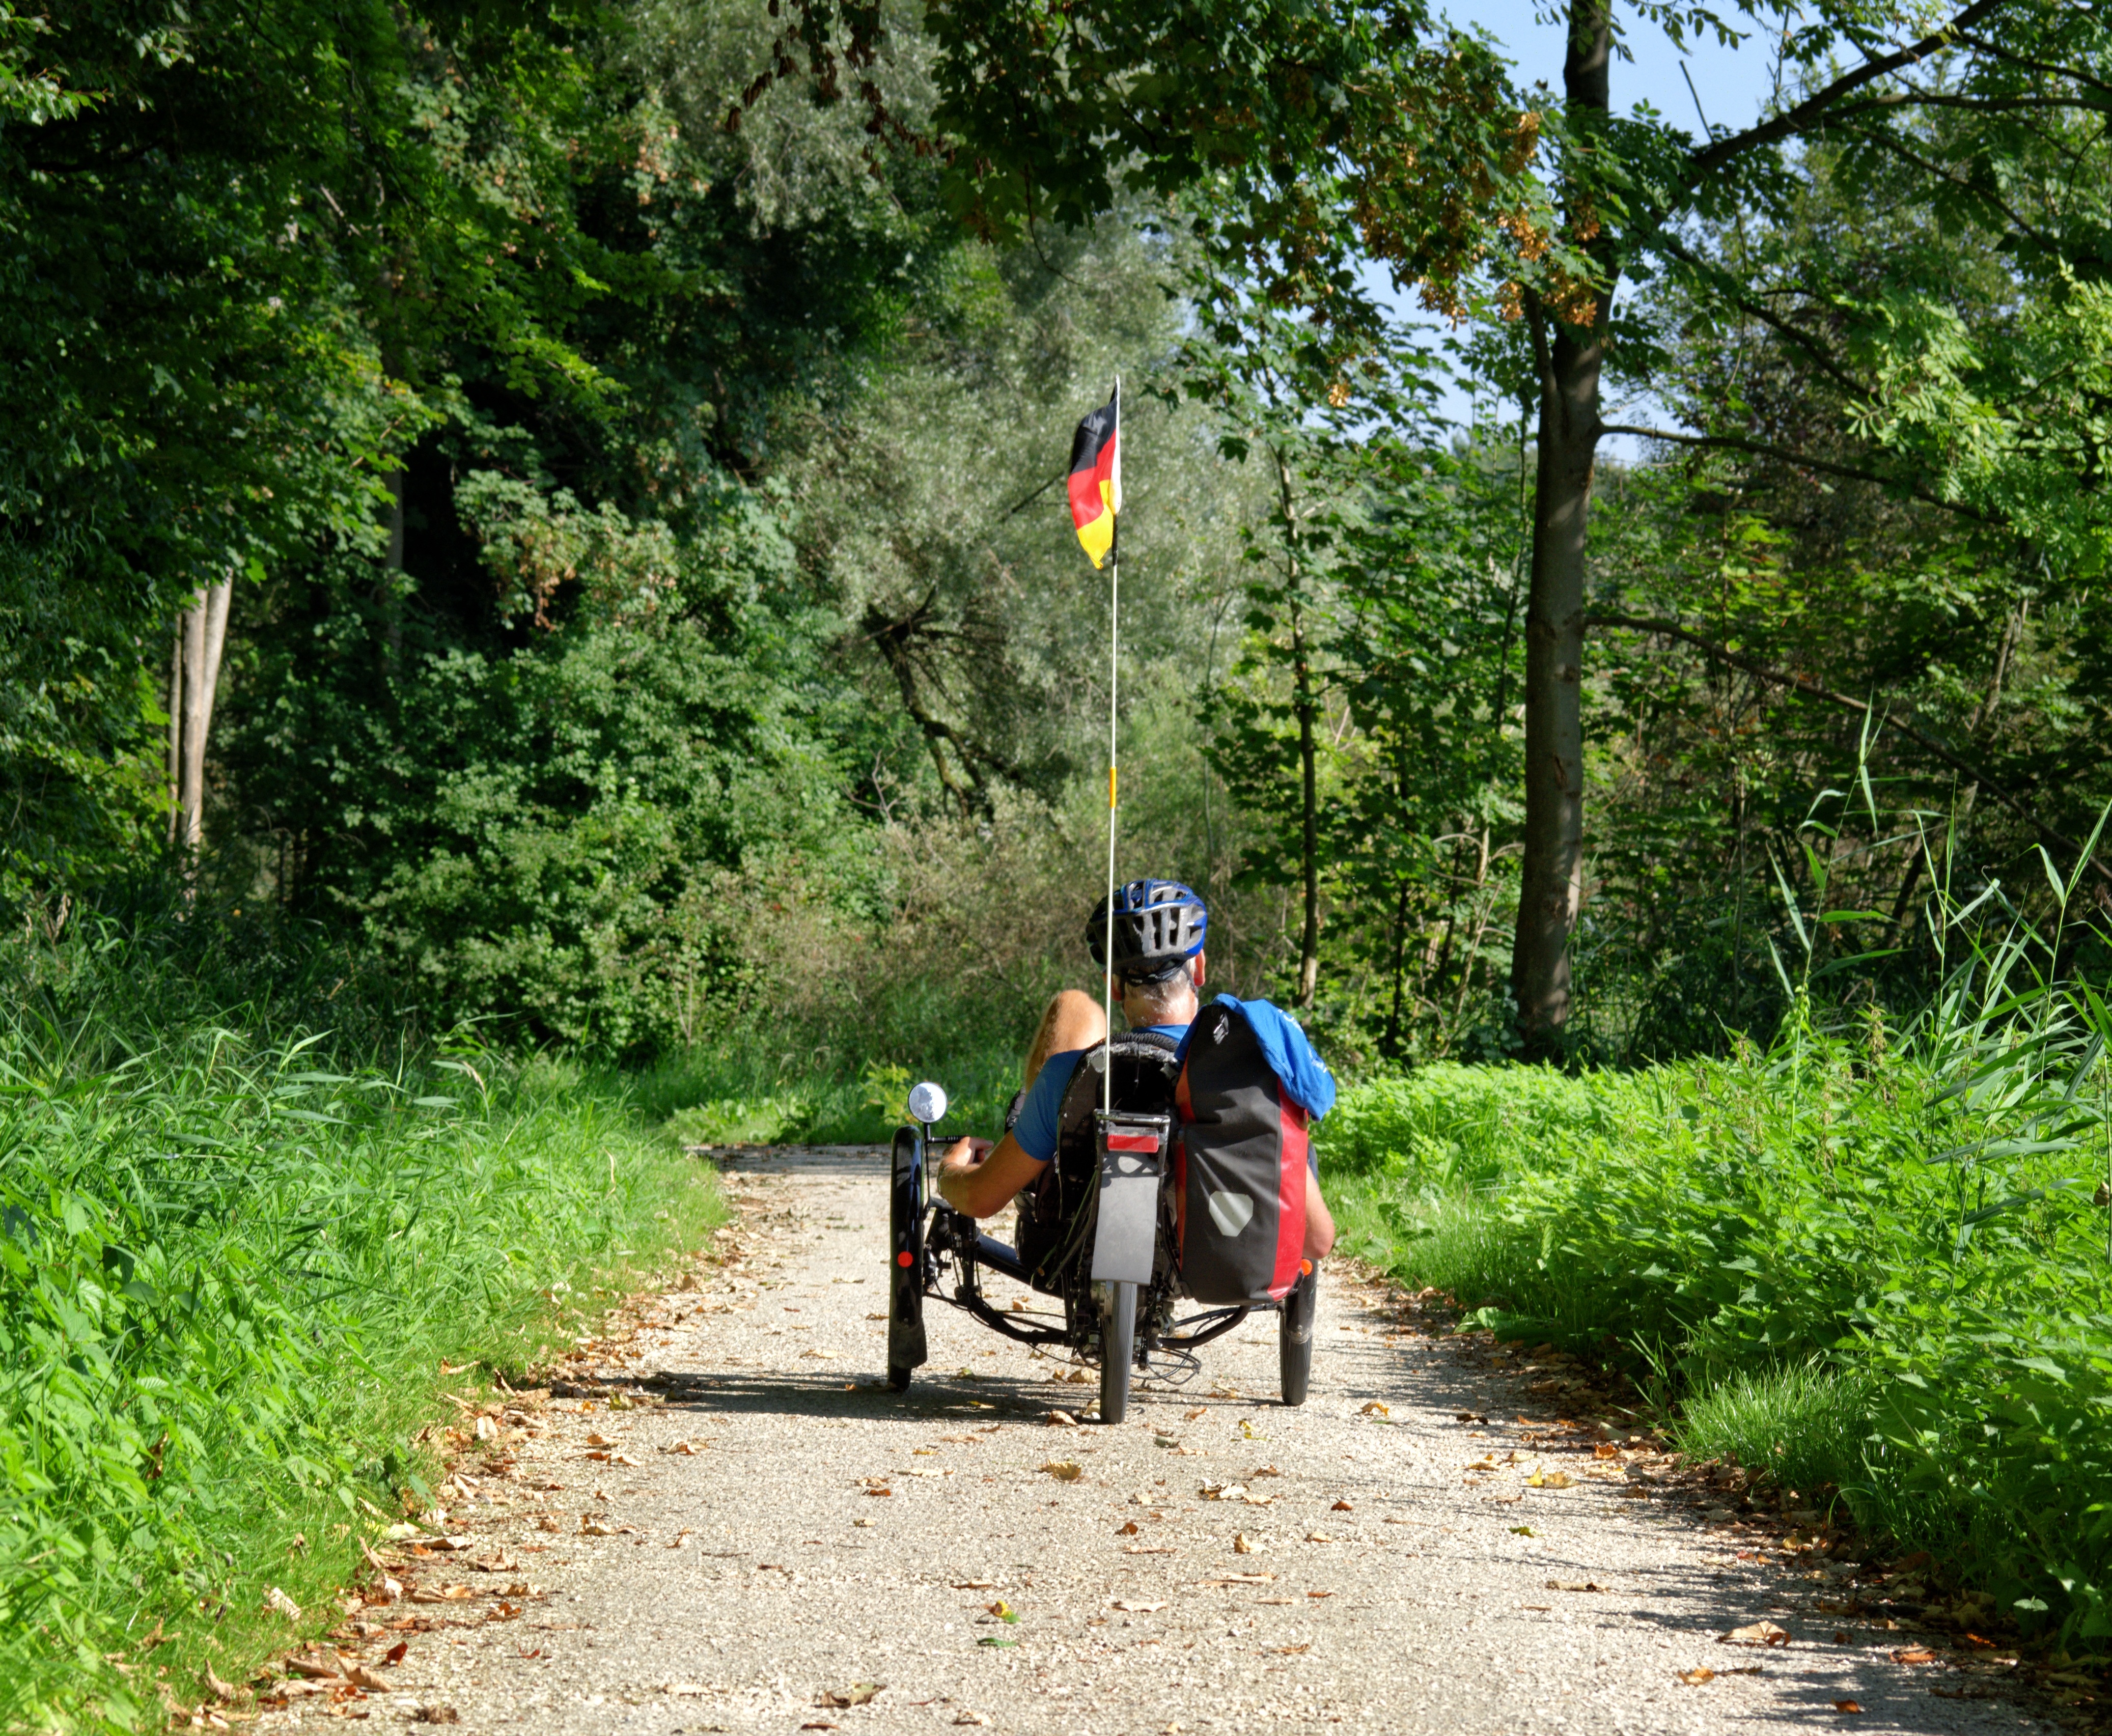
nature, forest, walking, trail, sport, wheel, tricycle, adventure, bike, jungle, movement, leisure, cycle, mountain bike, cycling, recumbent, recovery, forest path, cycle path